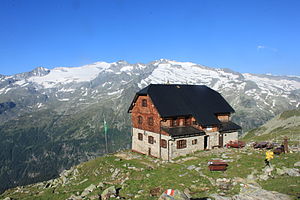
Großer Hafner / Adgang
Kattowitzer Hütte, med udsigt til Hochalmspitze
Großer Hafner er et 3.076 meter højt bjergmassiv med gletchere i Ankogelgruppen i området Hohe Tauern, der ligger ved grænsen mellem de østrigske derlstater Kärnten og Salzburg. Det er det østligste tre-tusinder i området, og også i hele Alperne.